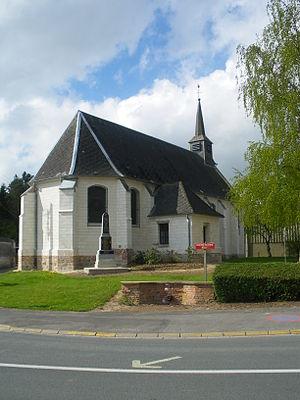
Vue d'e l'église Saint-Christophe et du monument aux morts de la commune de Hauteville (Pas-de-Calais).
Hauteville est une commune française située dans le département du Pas-de-Calais en région Hauts-de-France.